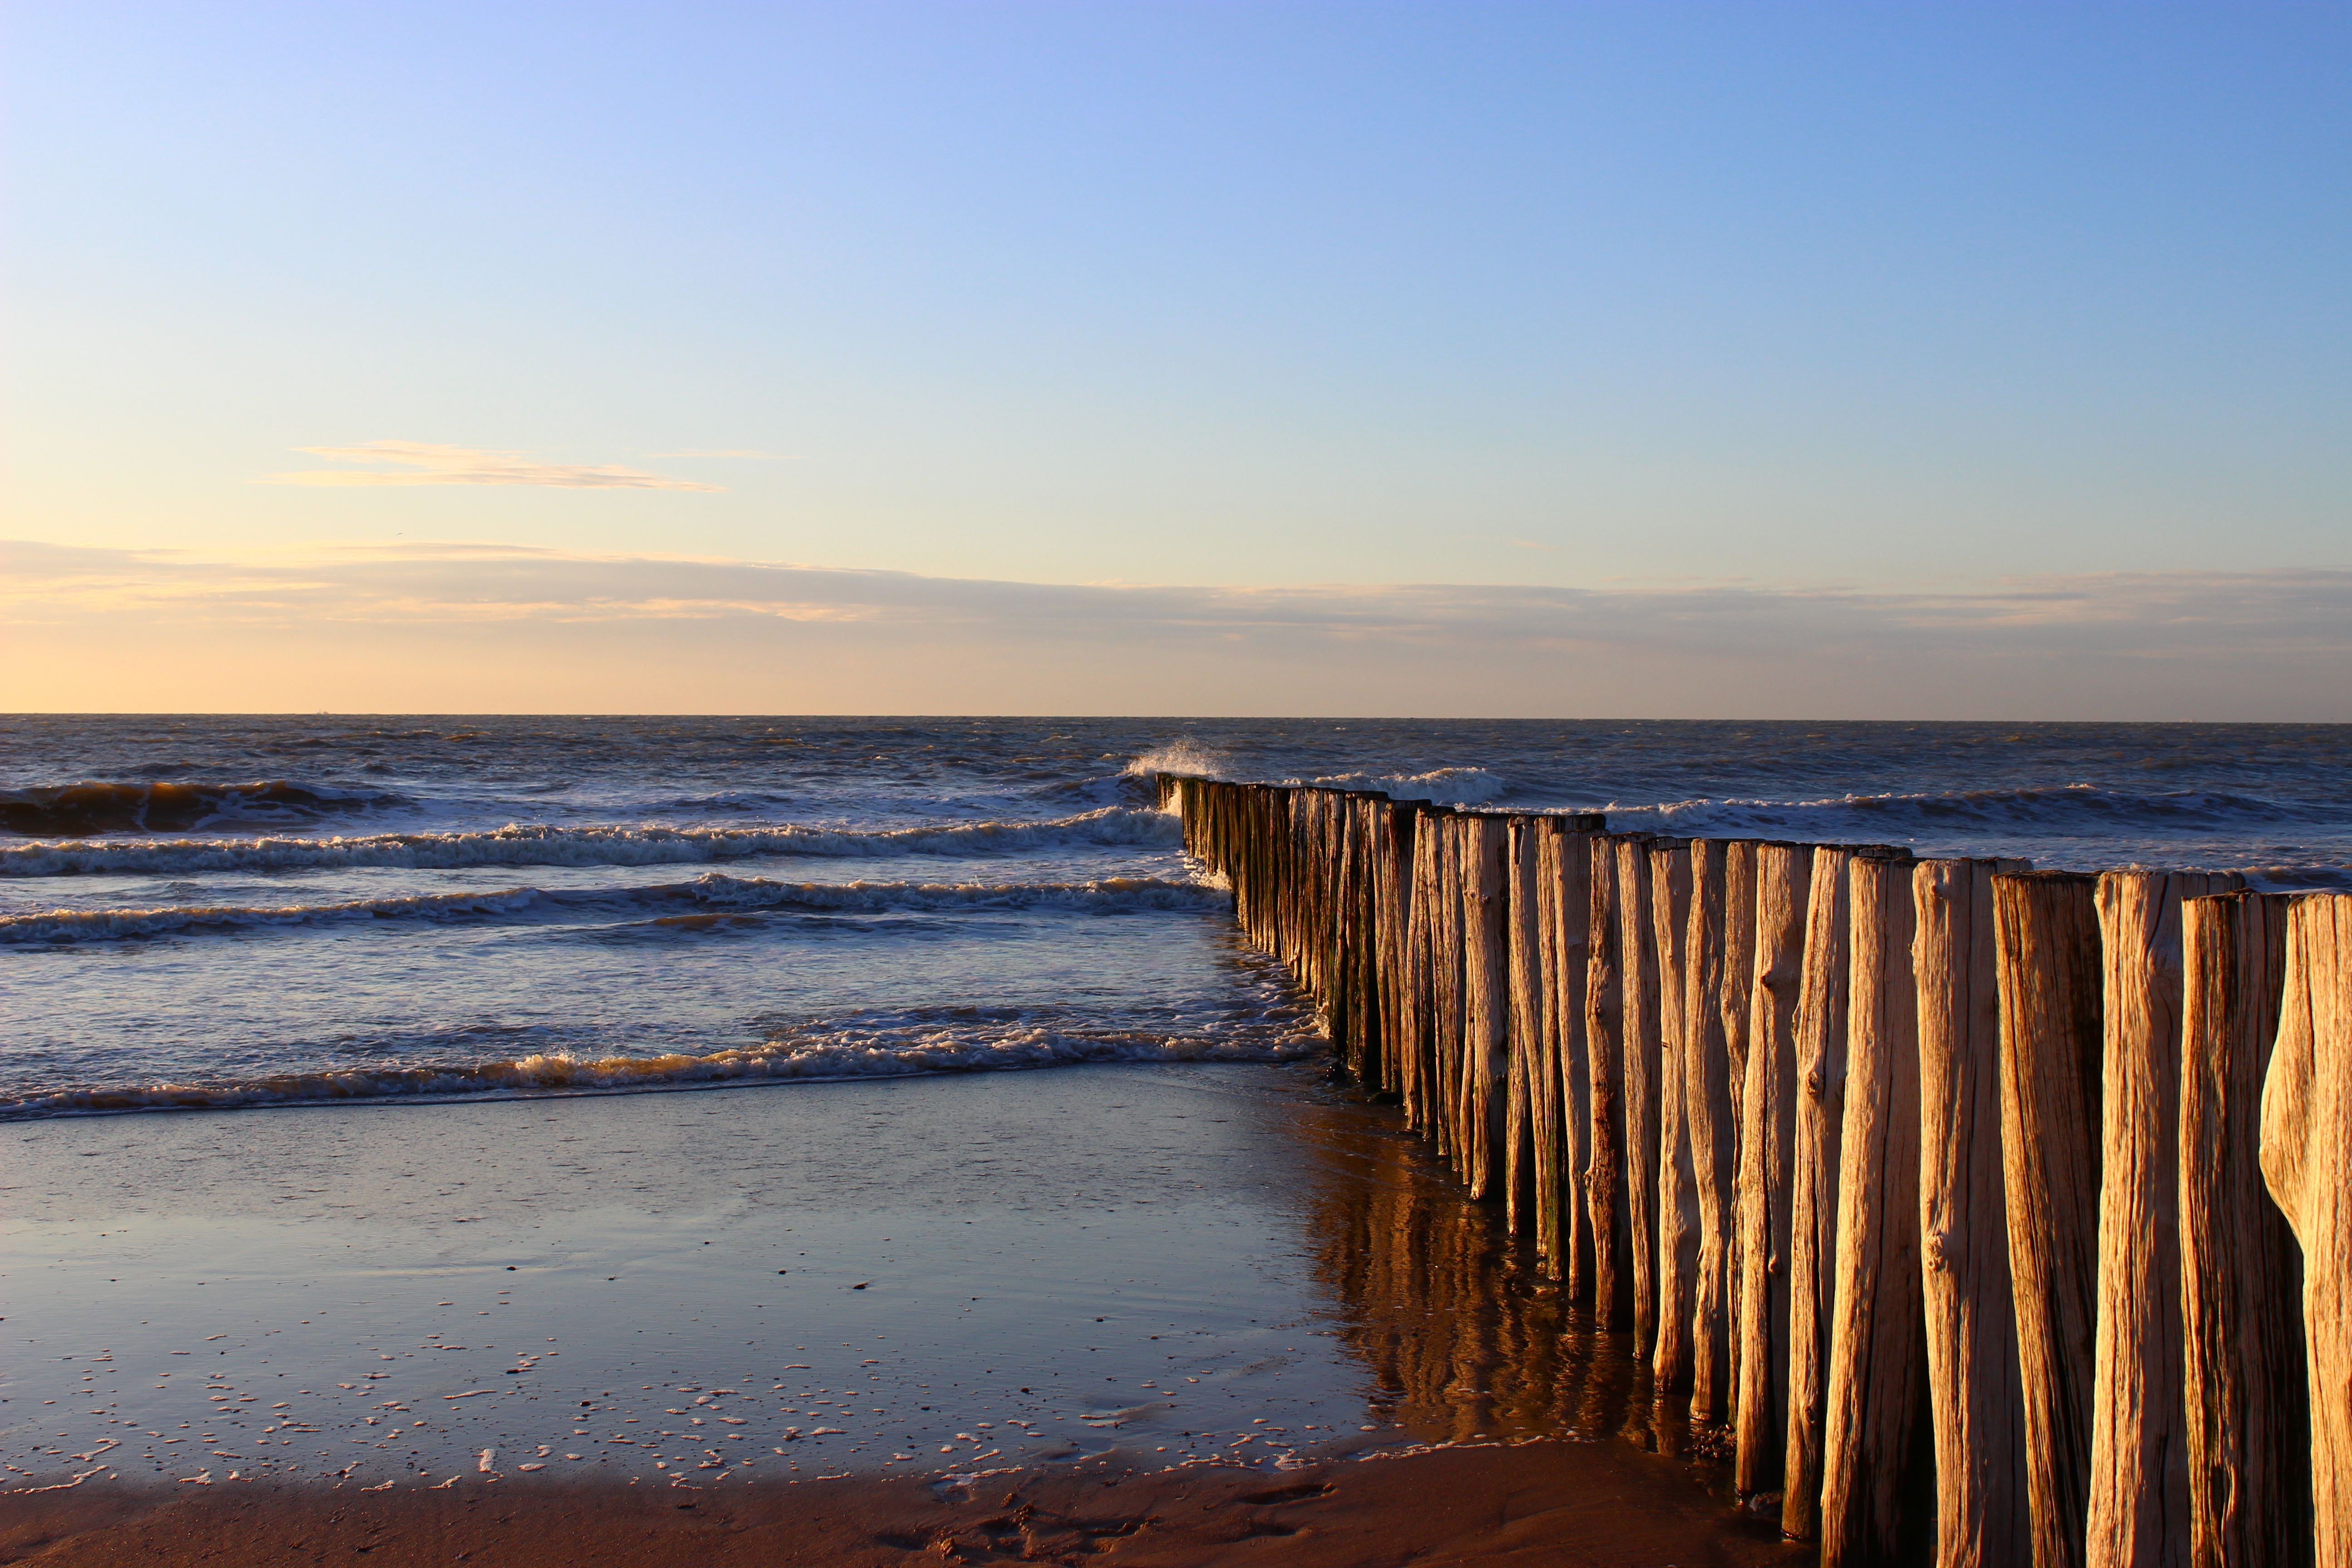
beach, landscape, sea, coast, water, nature, sand, rock, ocean, horizon, sky, sunrise, sunset, sunlight, morning, shore, wave, dawn, summer, vacation, cliff, dusk, evening, reflection, holiday, bay, romantic, blue, rest, body of water, illuminated, holland, july, netherlands, mood, idyll, breakwater, north sea, abendstimmung, mirroring, cape, distant, atmospheric, spacious, cadzand bad, holzbuhne, wind wave